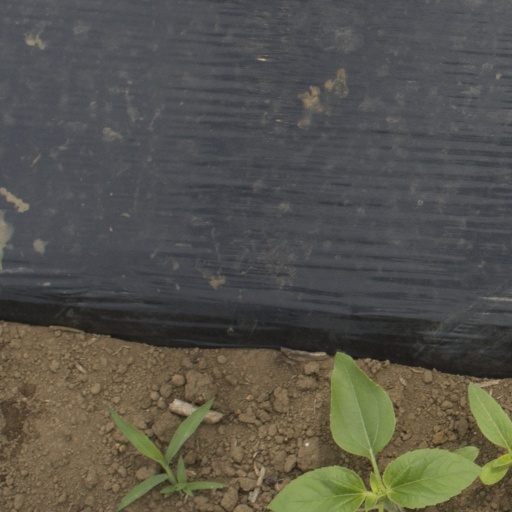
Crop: Jerusalem artichoke